Damiano Cunego

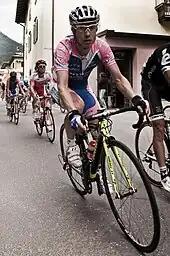
Cunego at the 2010 Giro d'Italia

In 2008 he won the Klasika Primavera and the Amstel Gold Race, with two powerful sprints against Valverde and Schleck, with victory in the latter propelling him to the top of the UCI Pro Tour rankings, as he also went on to finish second in the UCI Road World Championships. He was widely tipped to be victorious in the Tour de France, but he struggled and eventually dropped out before the finish. By the end of the year Cunego conquered for the third time at the Giro di Lombardia and then he ended the season with victory in the Japan Cup, confirming himself as one of the best Classics specialists in the world. In 2009 he won the Settimana Internazionale di Coppi e Bartali with victories in two stages; later he won two mountain stages at Vuelta a España, which made him one of the favourites for the road race at the UCI Road World Championships. He ultimately finished that race in eighth position.